Roberta McCain

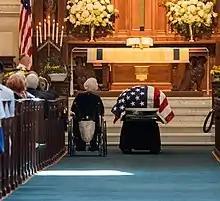
Roberta beside her son John McCain's casket

McCain campaigned during her son's 2008 presidential bid, and was active in 2007 and 2008 despite her advanced age. In November 2007, her comments during an MSNBC interview about Mitt Romney, his role in organizing the 2002 Winter Olympics, and his Mormonism generated minor political controversy and forced her son to respond to clarify her remarks. In August 2008, she had a fashion shoot and was featured in a pair of "Vogue" magazine articles. On May 13, 2009, she appeared on "The Tonight Show with Jay Leno". McCain's comments about Rush Limbaugh and Keith Olbermann created a stir with politicos on both sides even after her son's failed presidential bid.